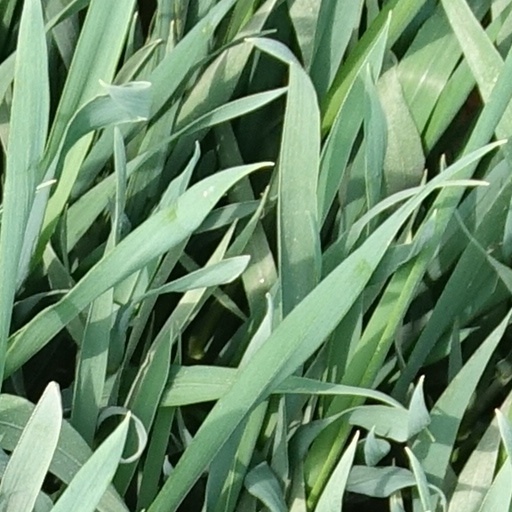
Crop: wheat